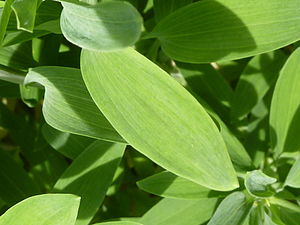
Gul inkalilje / Galleri
Blade.
Gul inkalilje er en staude med en opstigende vækst. Blomsterne har hver guldgule kronblade. Arten bruges som prydplante i haver og parker.